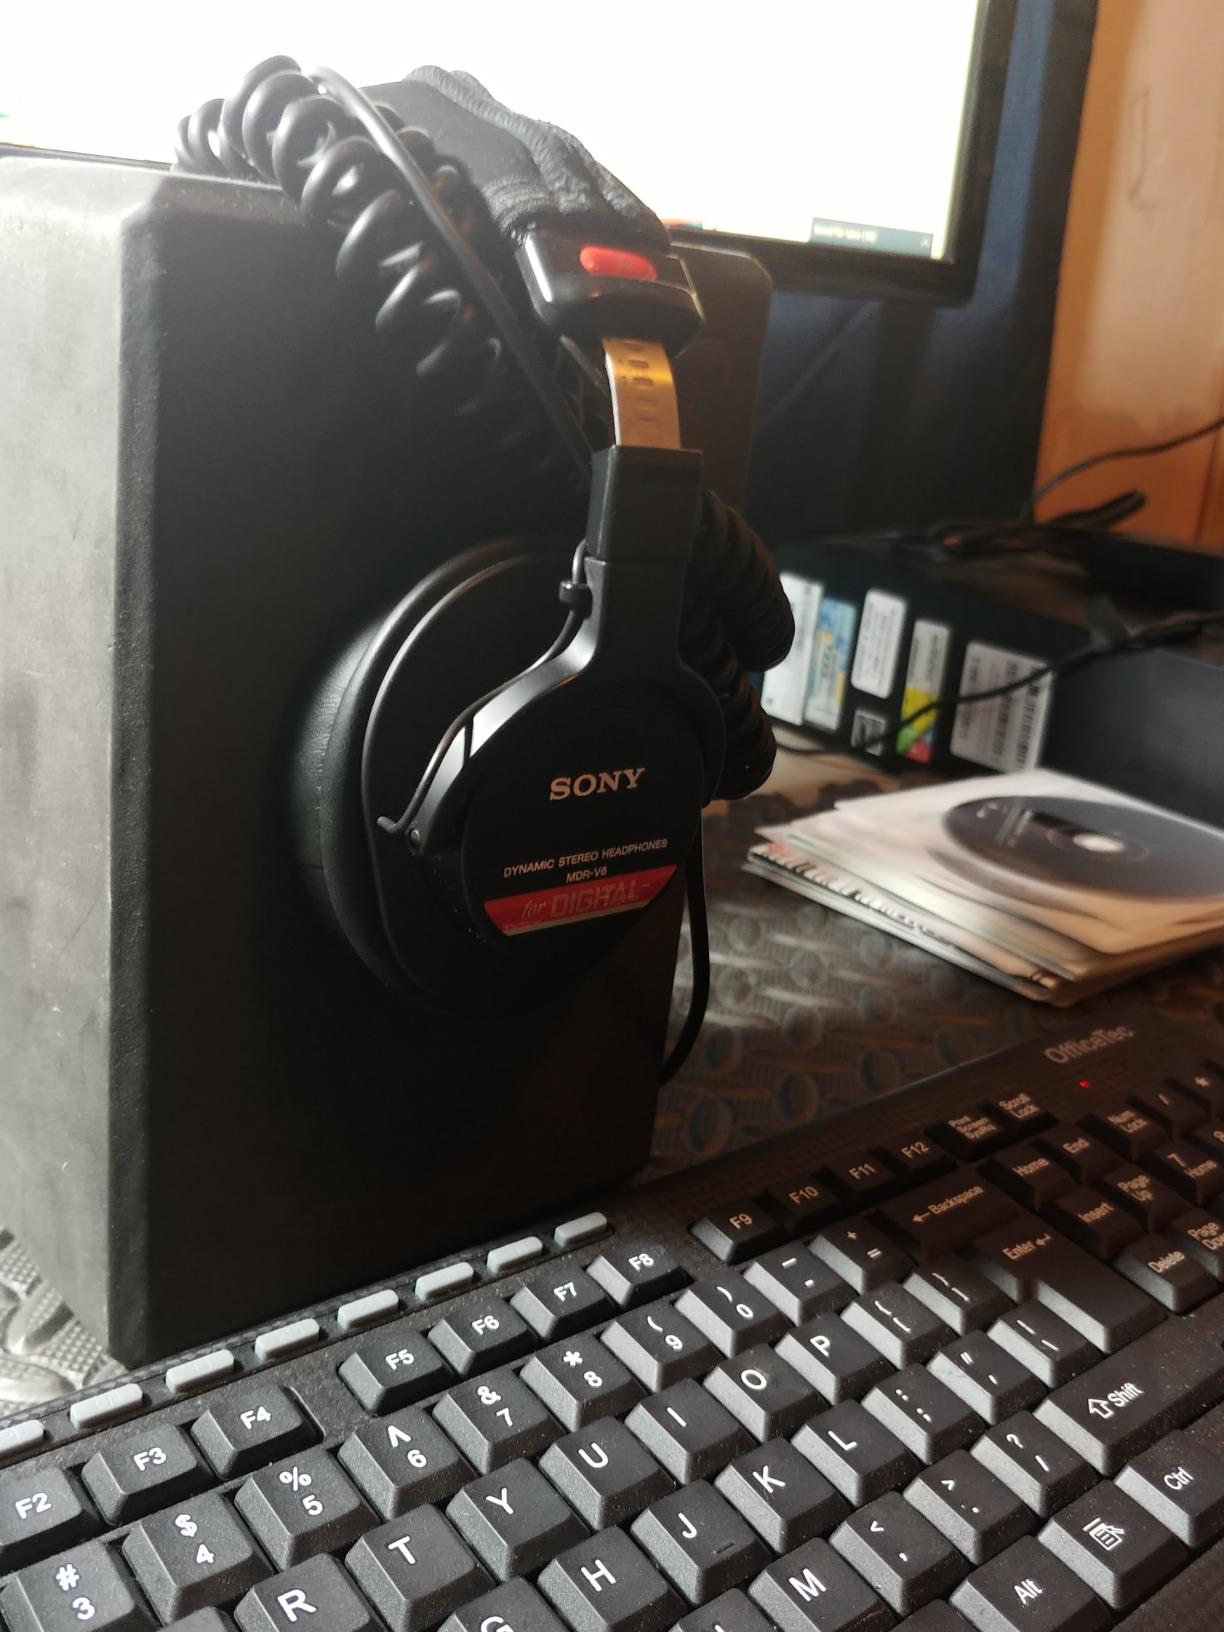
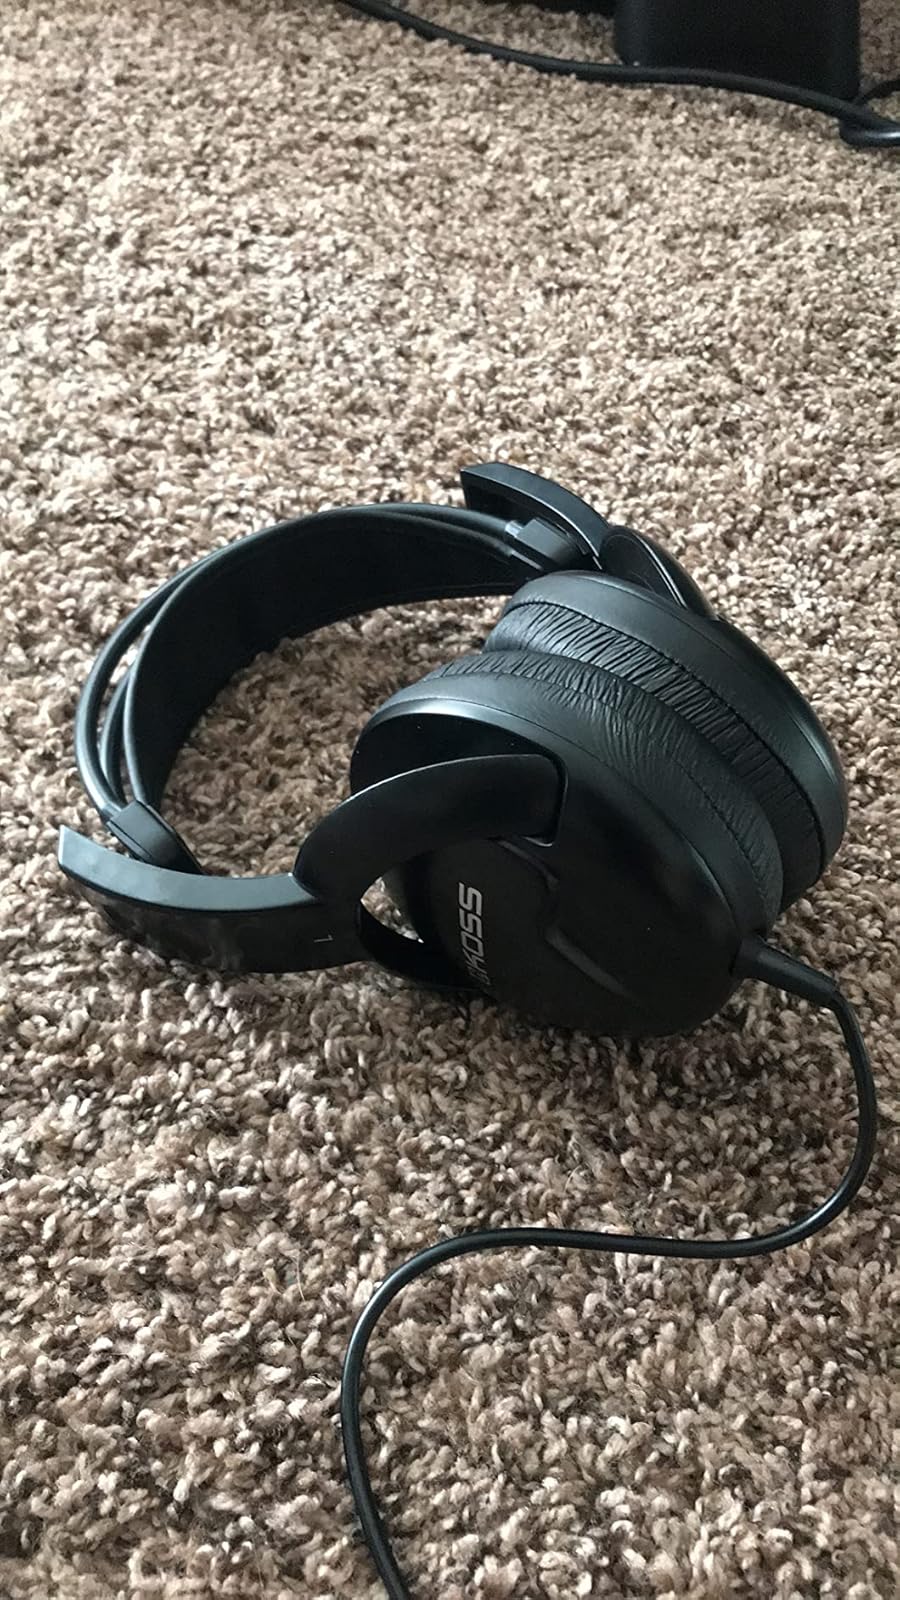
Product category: headphones
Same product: no